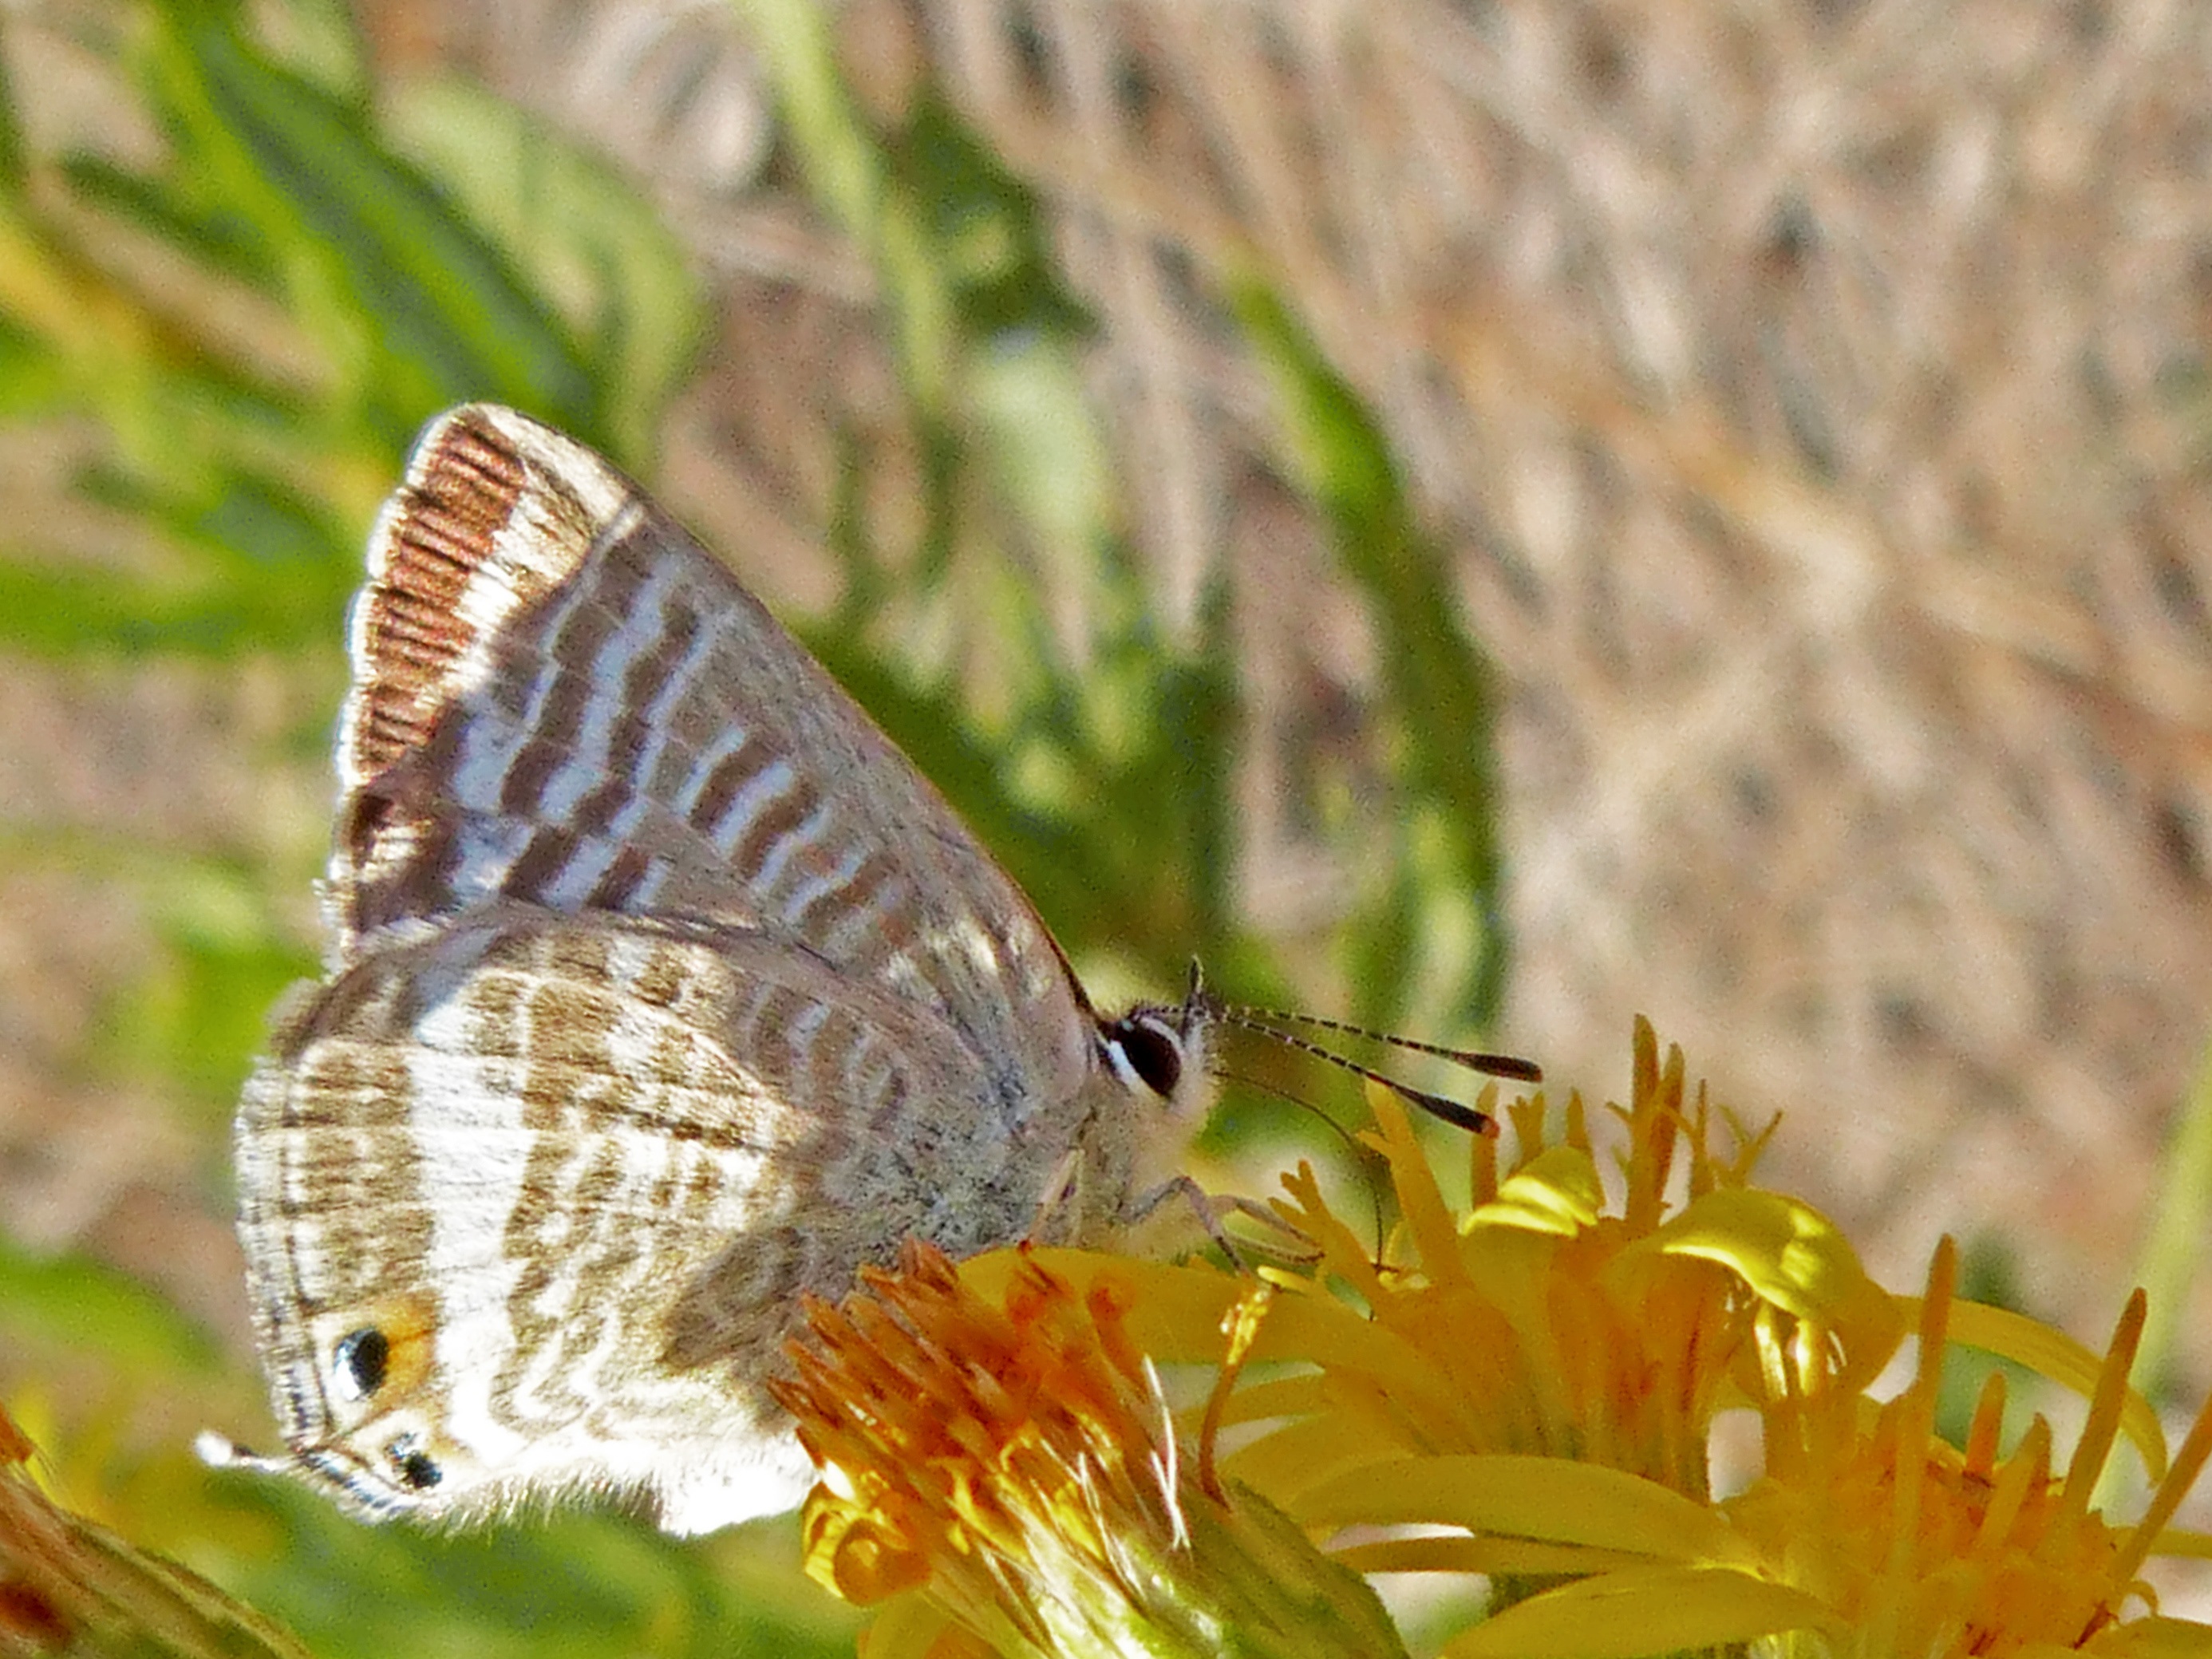
nature, wing, prairie, flower, wildlife, insect, butterfly, fauna, invertebrate, close up, nectar, macro photography, libar, butterfly wings, pollinator, moths and butterflies, lycaenid